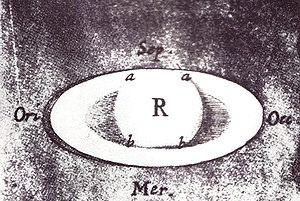
Les anneaux de Saturne sont les anneaux planétaires les plus importants du Système solaire, situés autour de la géante gazeuse Saturne. Bien qu'ils semblent continus vus depuis la Terre, ils sont en fait constitués d'innombrables particules de glace et de poussière dont la taille varie de quelques micromètres à quelques centaines de mètres ; ils ont chacun une orbite différente. Les anneaux forment un disque dont le diamètre est de 360 000 km comportant plusieurs divisions de largeurs variées et dont l'épaisseur va de 2 à 10 mètres.
Robert Hooke est un scientifique pluridisciplinaire anglais né le 18 juillet 1635 à Freshwater et mort le 3 mars 1703 à Londres. Il est considéré comme l'un des plus grands scientifiques expérimentaux du XVIIᵉ siècle et l'une des figures clés de la Révolution scientifique de l'époque moderne.